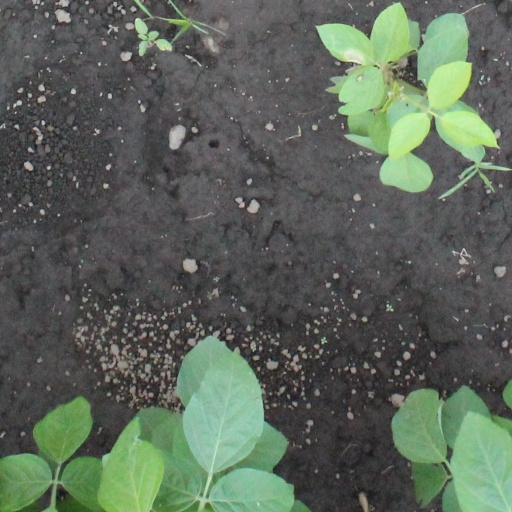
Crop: soybean